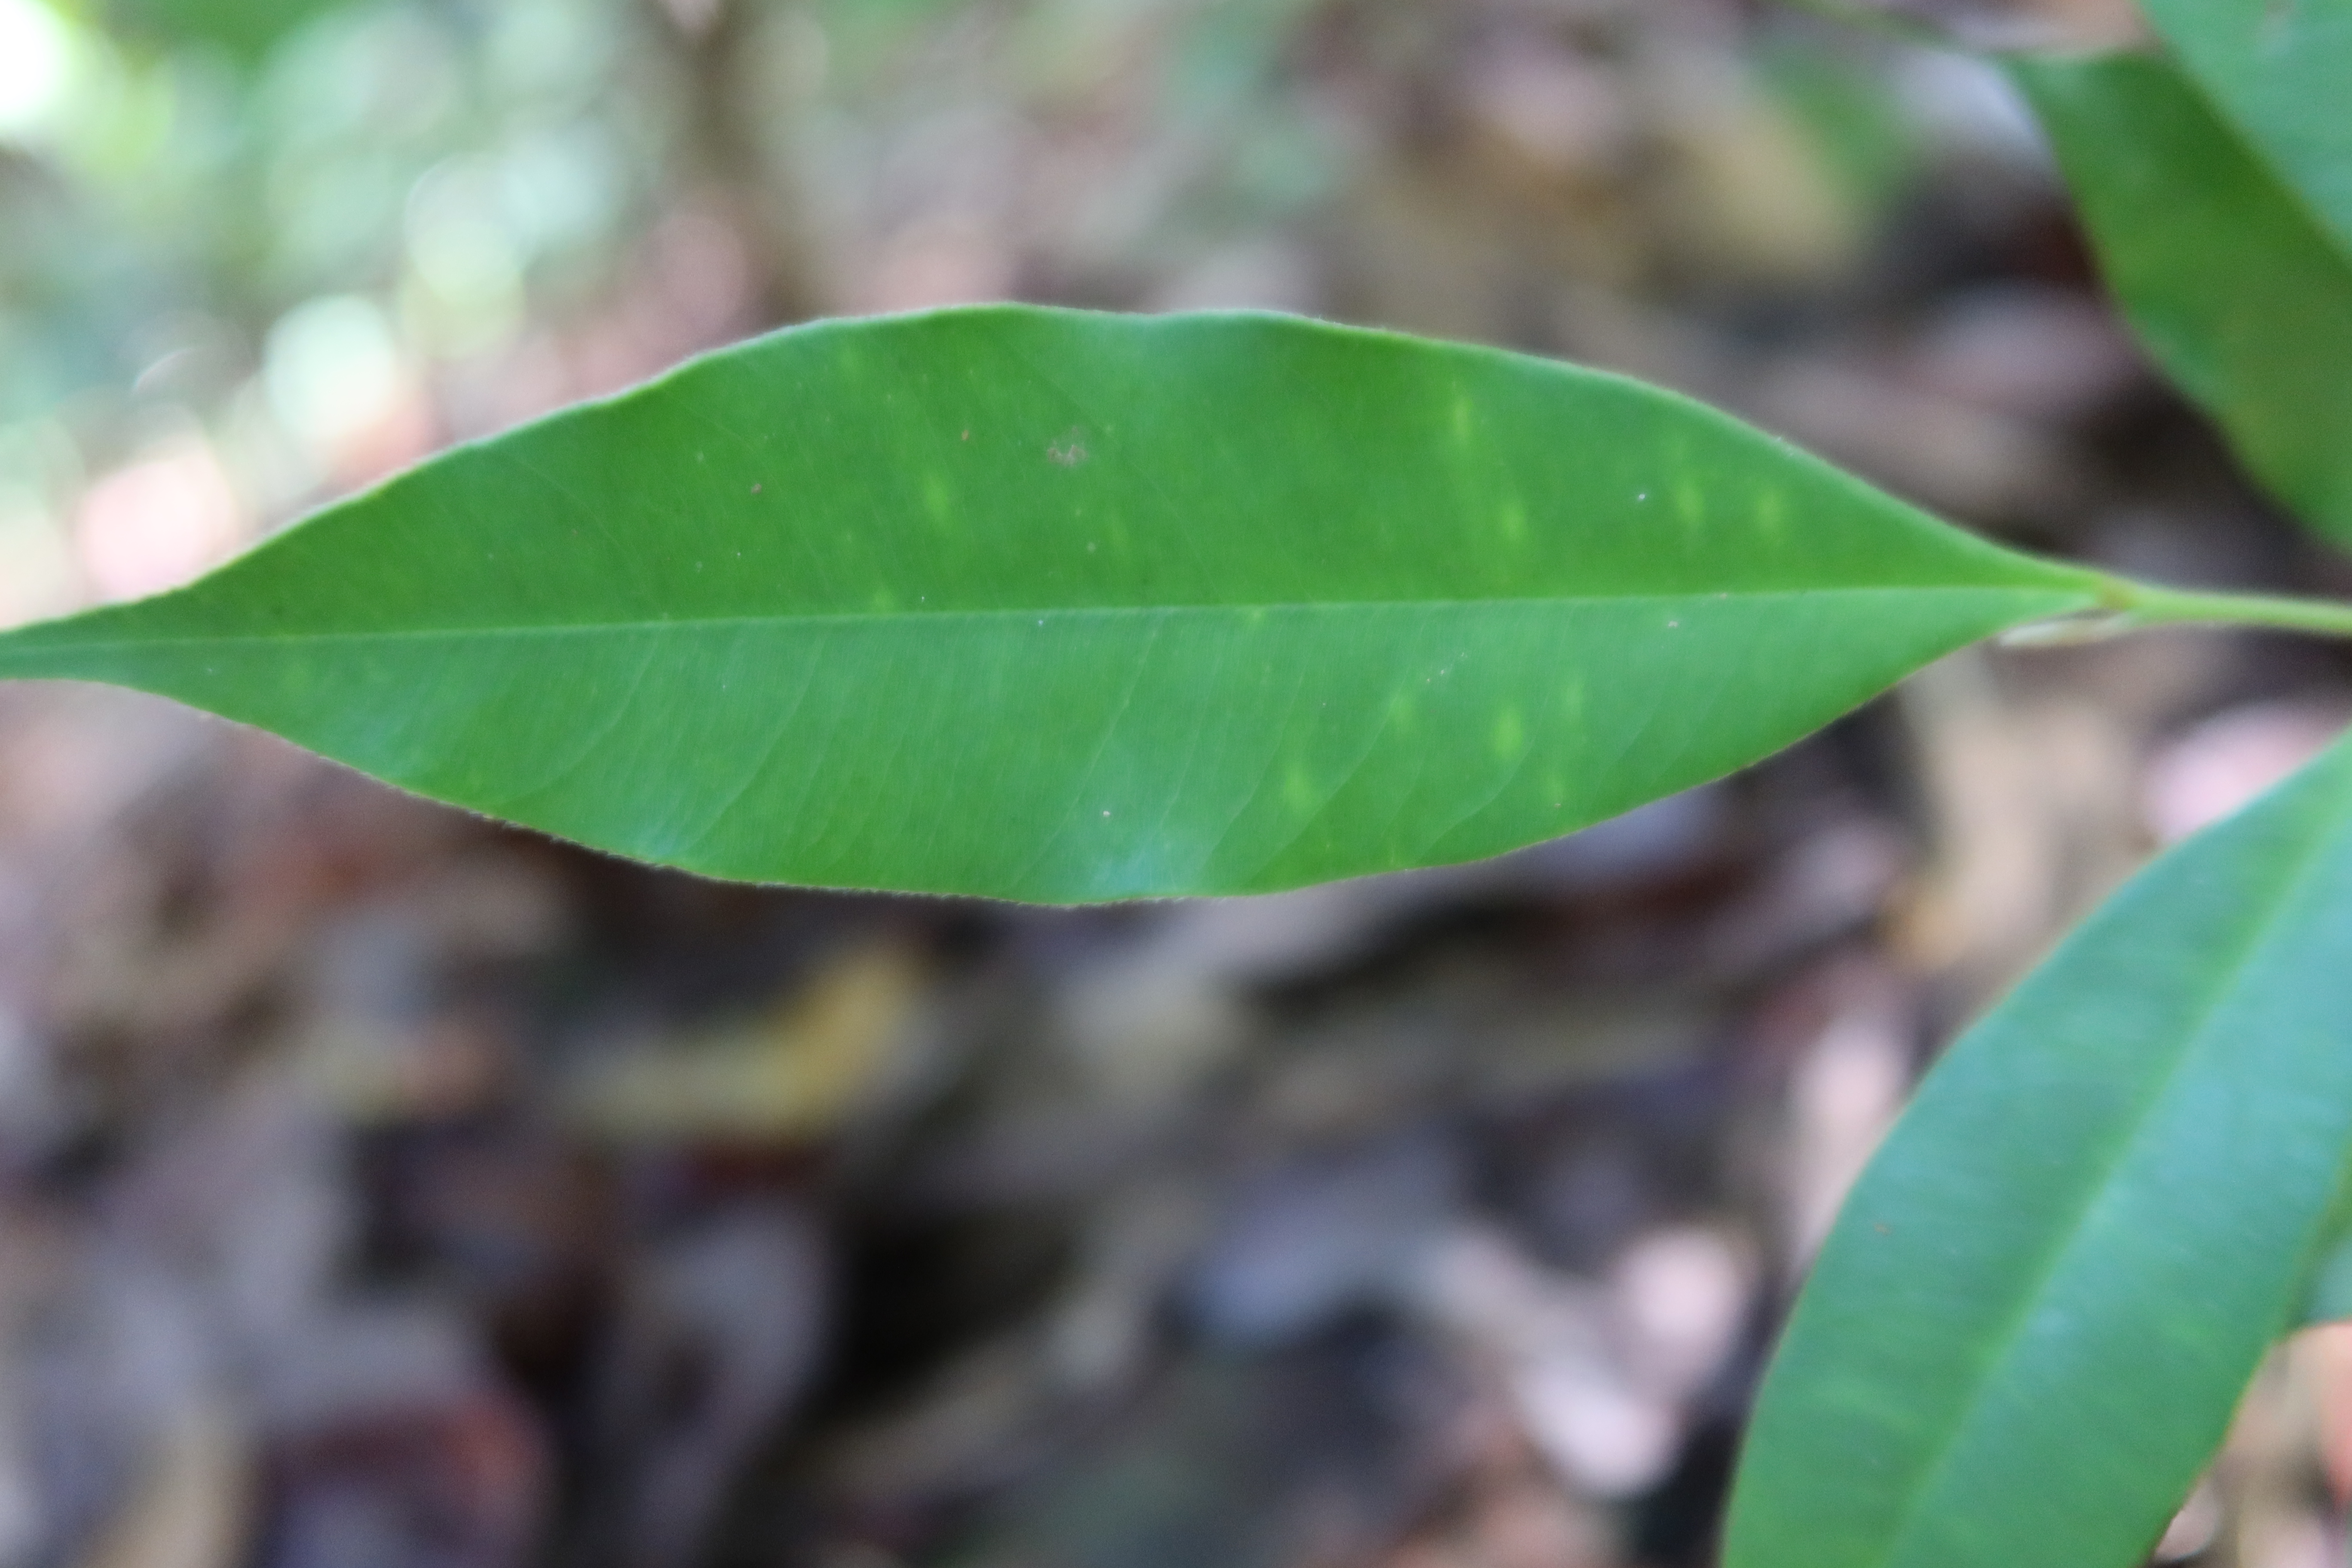
Label: Brown spots